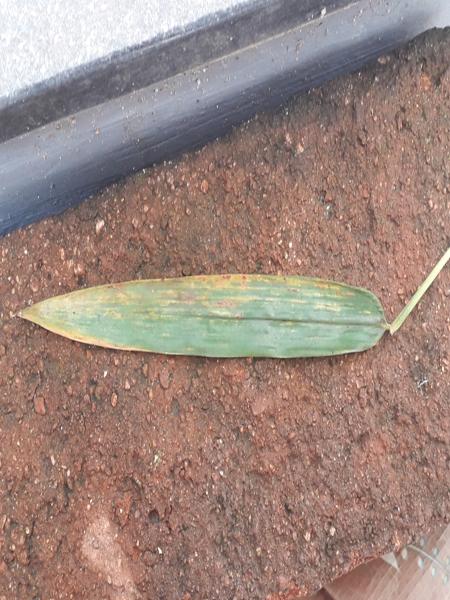
Plant: Bamboo